Culture of Pakistan

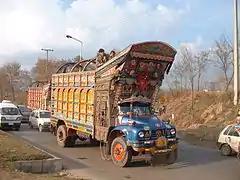
Truck art is a distinctive feature of Pakistani culture.

The culture of Pakistan lies at the intersection of Turko-Persian, Arab, and North Indian cultural traditions. Over centuries, the region has developed a distinct cultural identity, shaped by a fusion of Middle Eastern, Central Asian and North Indian influences. Additionally, Pakistan's diverse ethnic groups maintain unique cultural traditions, particularly in dress, cuisine, and religious practices, with certain pre-Islamic customs continuing to influence local traditions despite the overarching framework of Islamic culture. Marriages and other major events are also significantly different among the different ethnic groups.